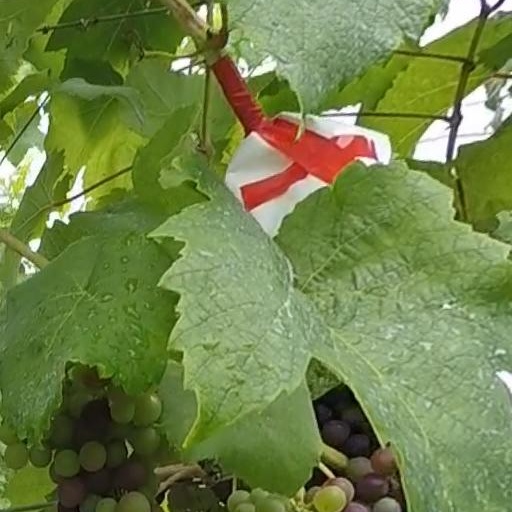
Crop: grape